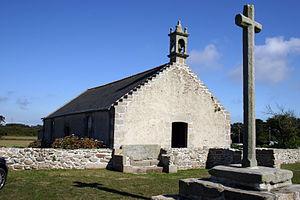
Chapelle Sainte-Maguerite Landéda Finistère Bretagne France